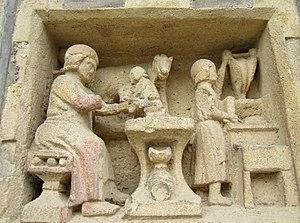
Église Saint-Éloi de Lieusaint (Manche)
Lieusaint est une commune française, située dans le département de la Manche en région Normandie, peuplée de 418 habitants.